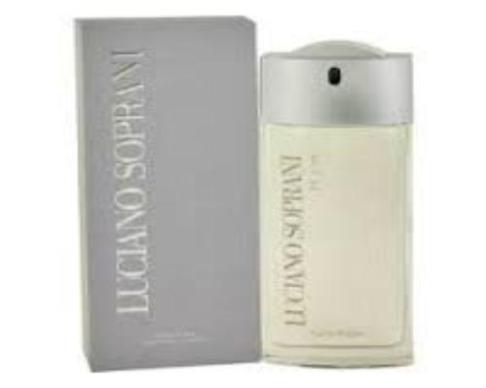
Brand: luciano soprani
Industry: Clothes